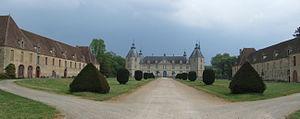
Château de Sully, Saône-et-Loire